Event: Nepal Earthquake
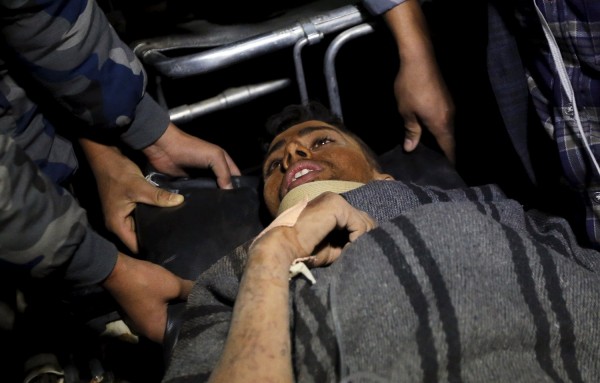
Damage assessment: no_damage